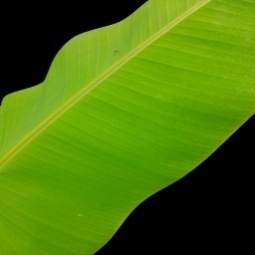
Label: Healthy